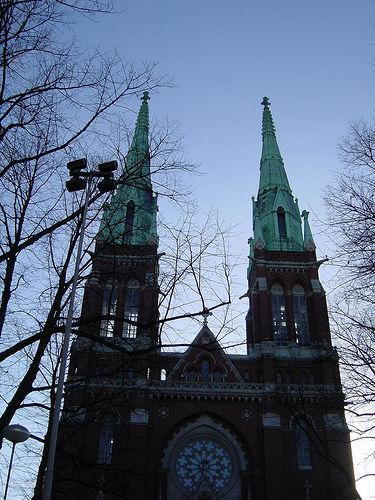
Weather: sun or clear